Joseph Kaeble

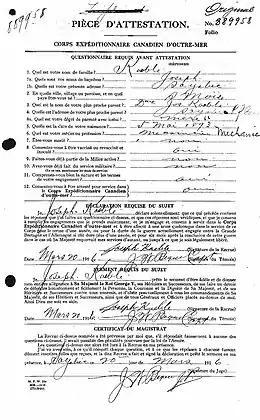
Joseph Keable's Canadian Expeditionary Force Enlistment Document dated 20 March 1916

Joseph Thomas Keable, VC, MM (5 May 1892 – 9 June 1918) was a Canadian soldier during the First World War. Keable was a recipient of the Victoria Cross, the highest and most prestigious award for gallantry in the face of the enemy that can be awarded to British and Commonwealth forces. He was the first French Canadian soldier to be decorated with the VC and Military Medal.